Three Way Dance

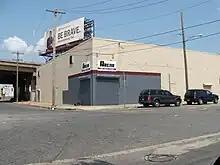
The ECW Arena

Three Way Dance was a professional wrestling live event produced by Eastern Championship Wrestling (ECW) on April 8, 1995. The event was held in the ECW Arena in Philadelphia, Pennsylvania in the United States. It was a "double header" event with Hostile City Showdown, which took place the following weekend.